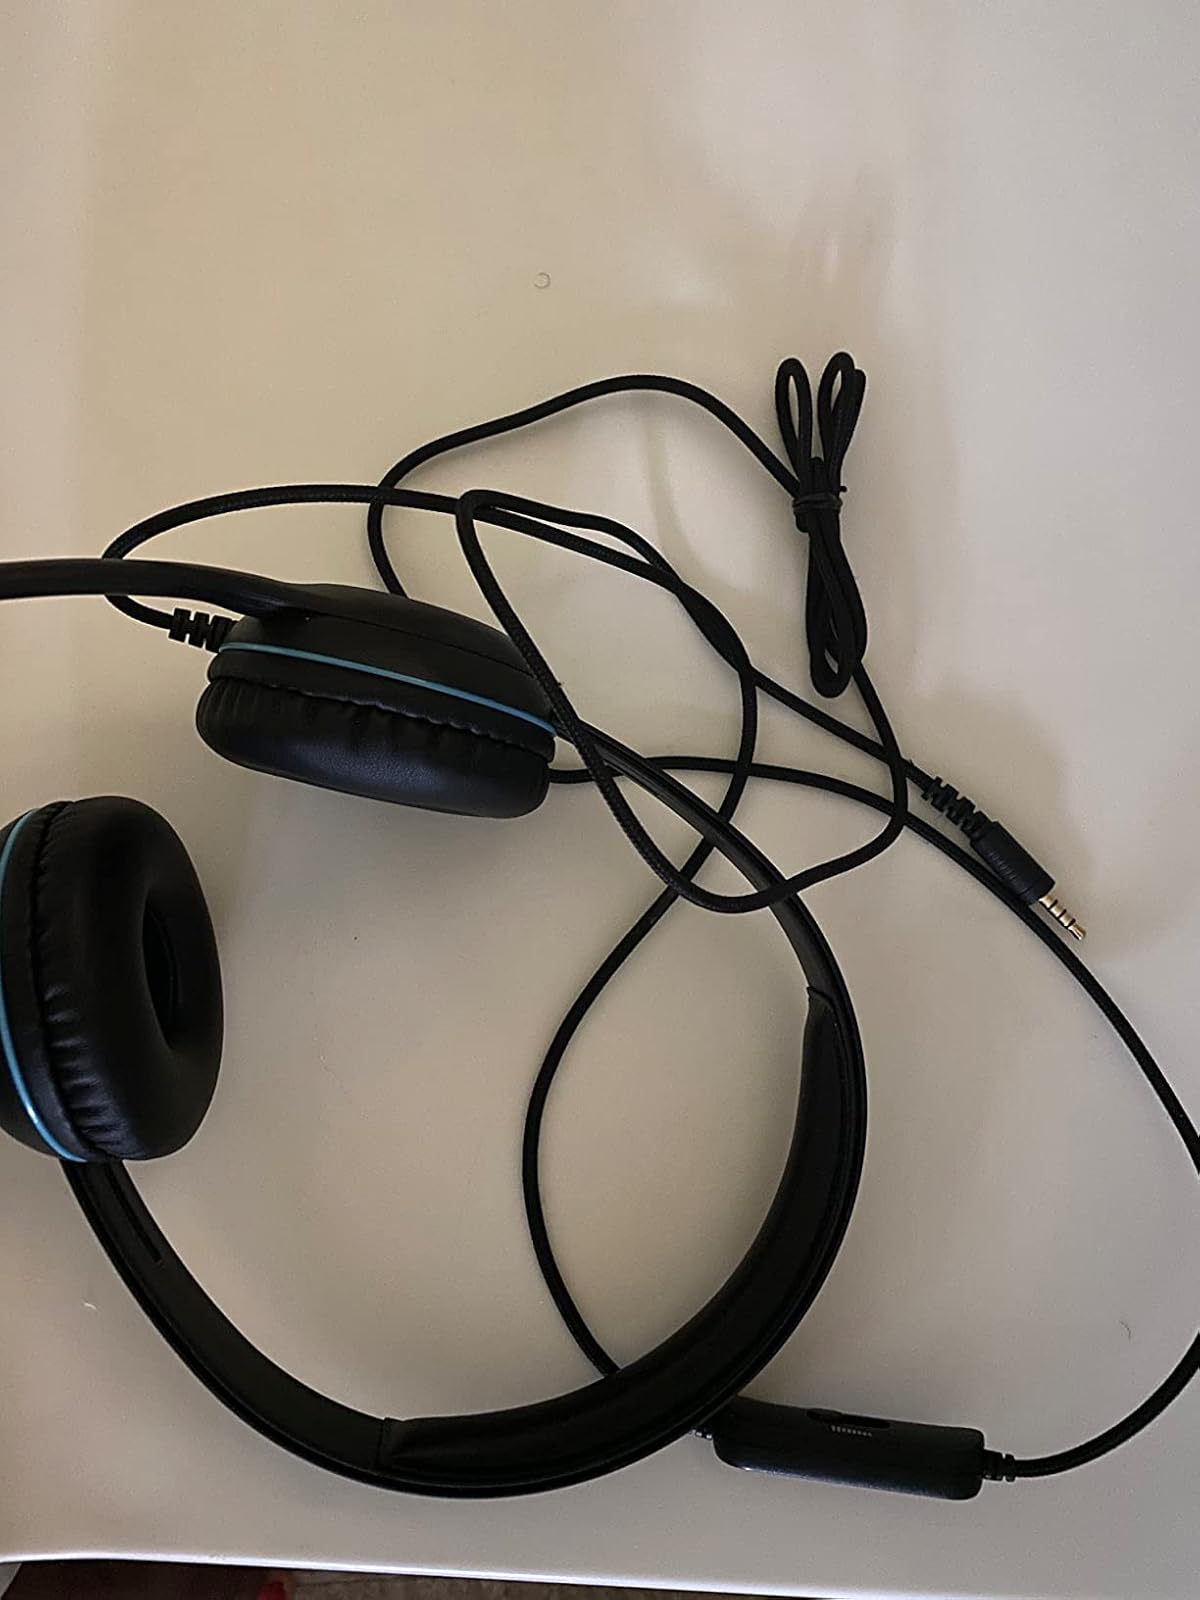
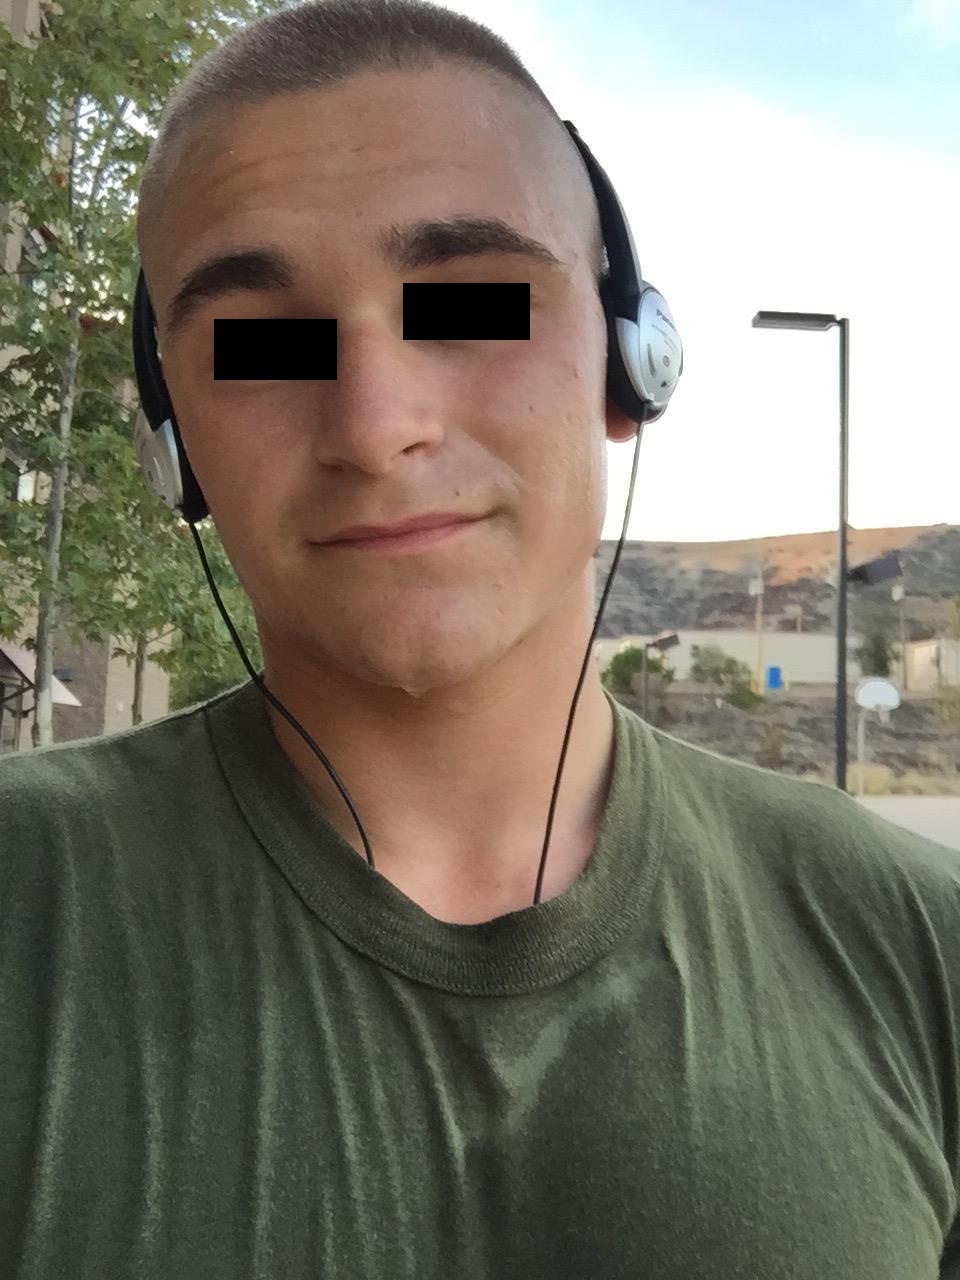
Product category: headphones
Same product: no